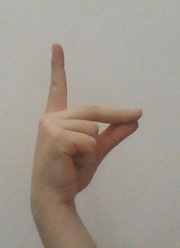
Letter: ta